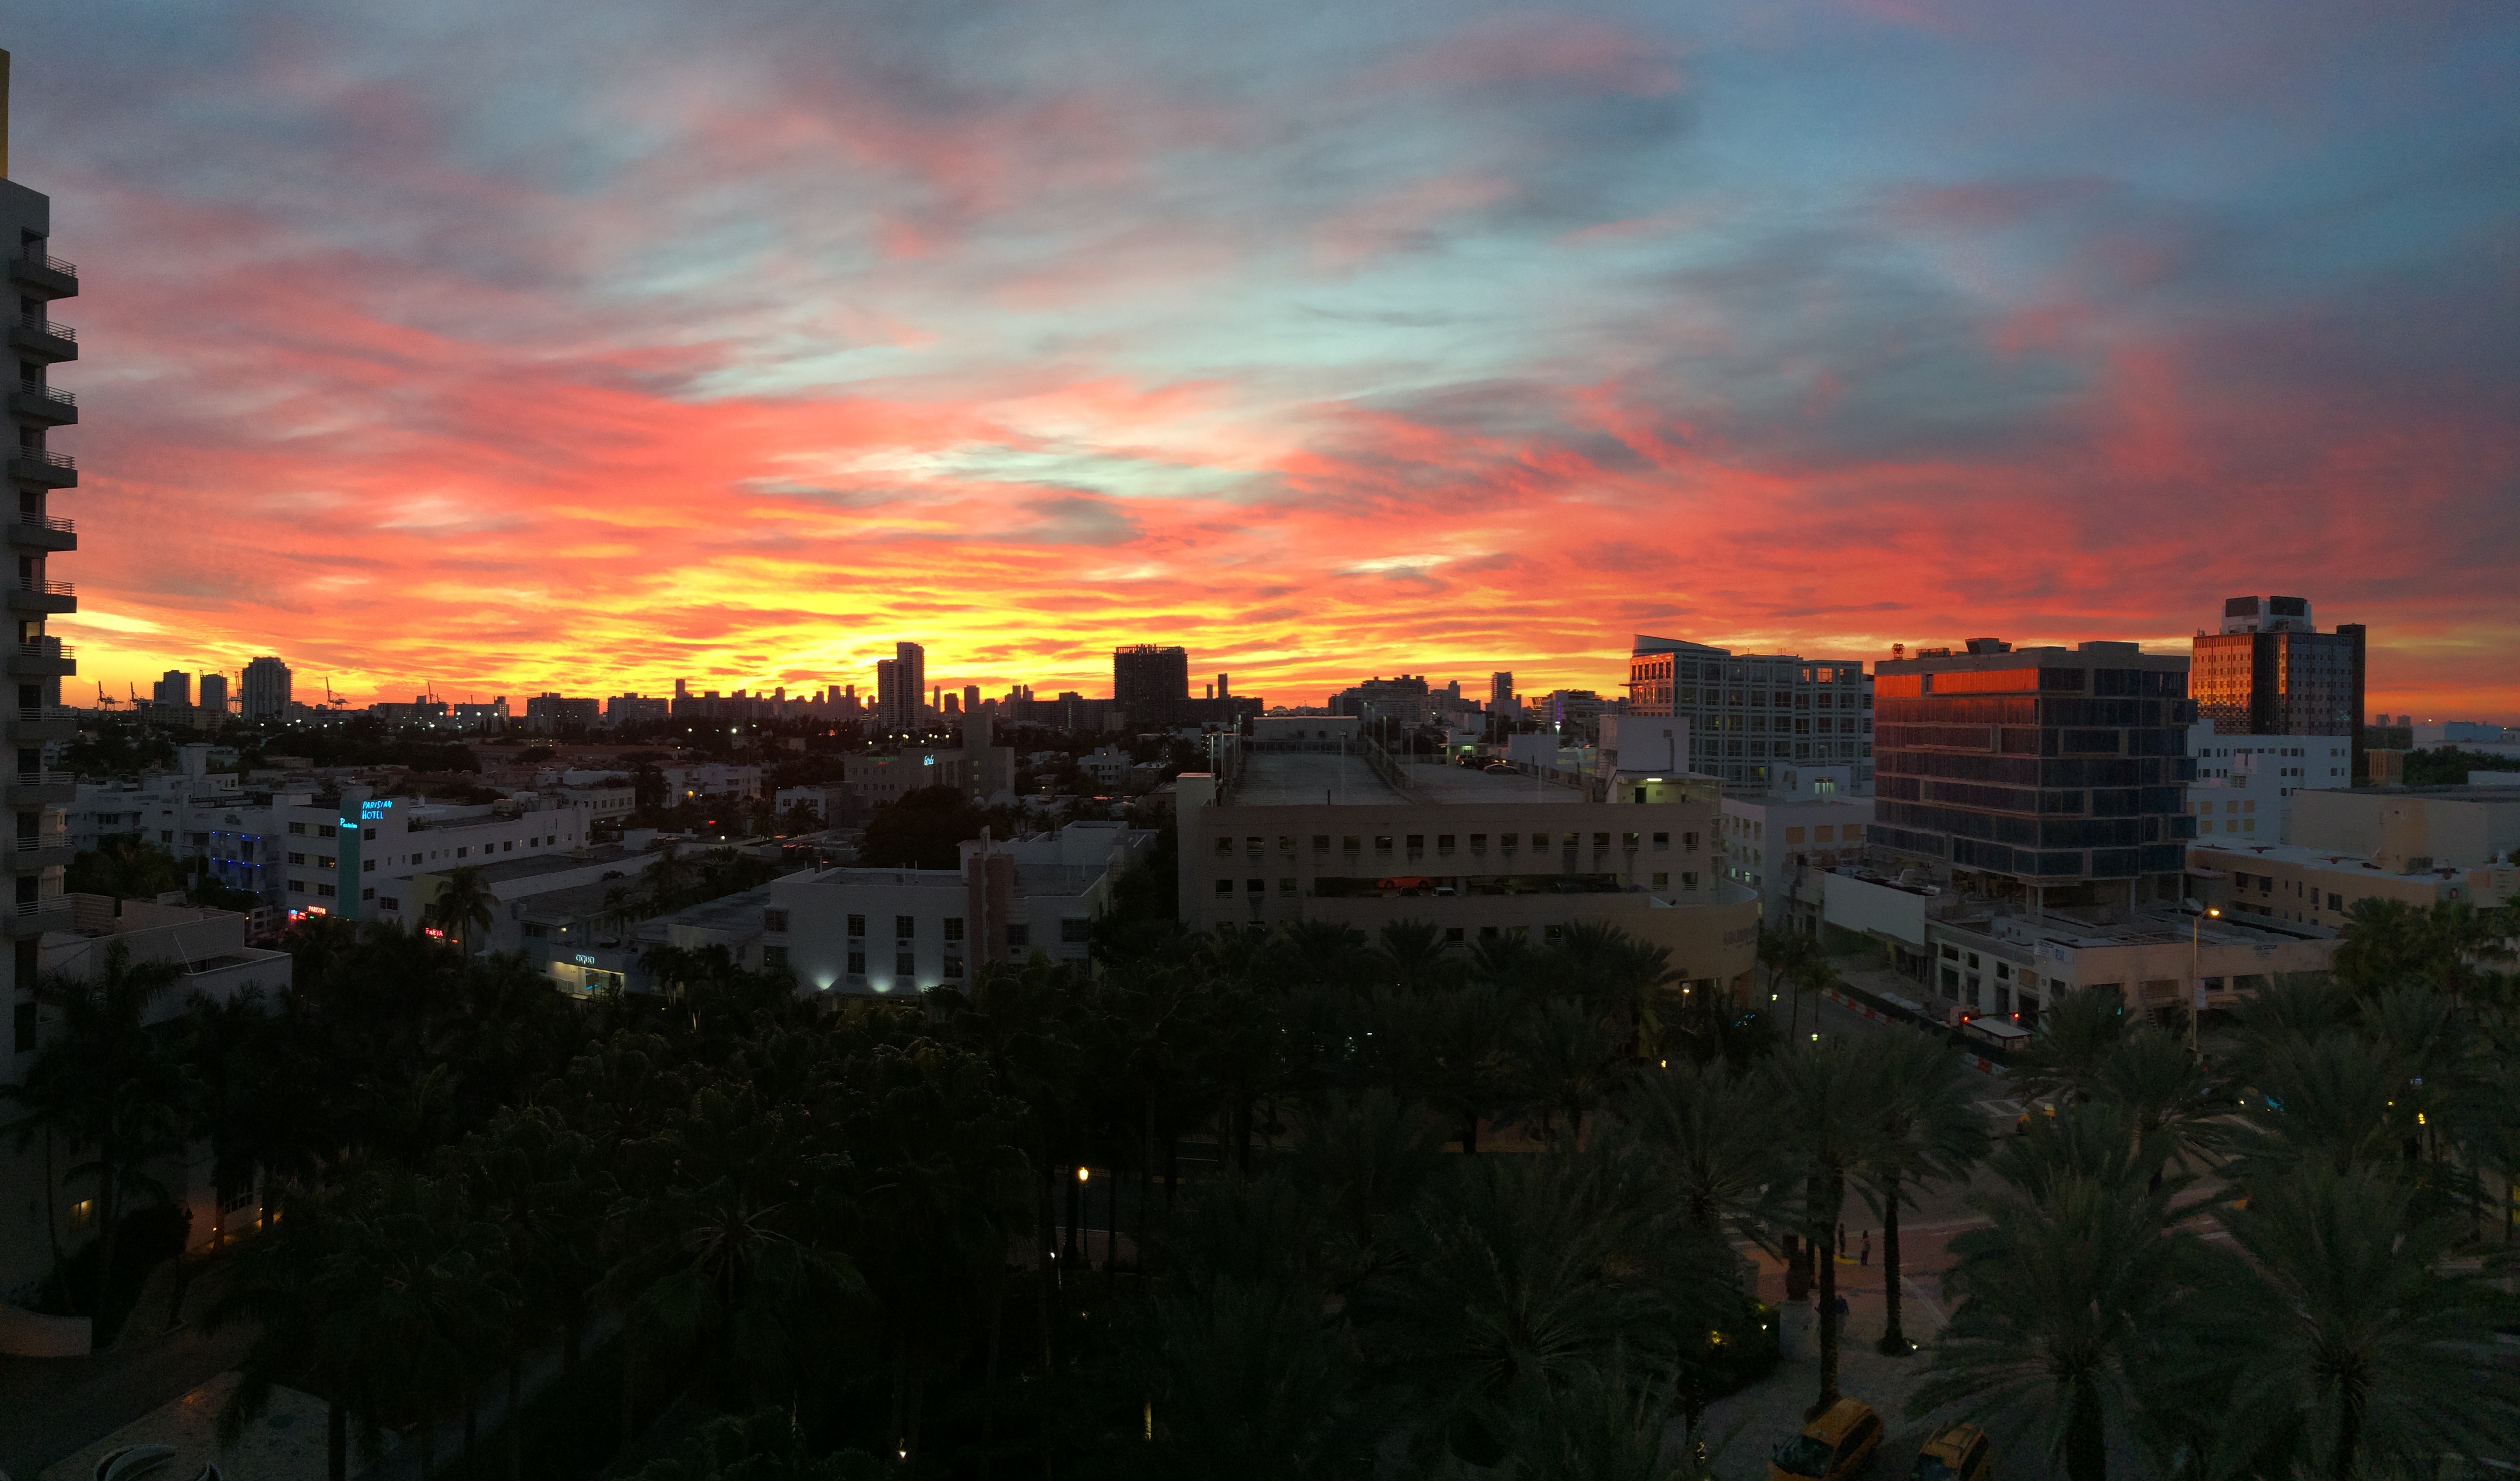
horizon, cloud, sky, sunrise, sunset, skyline, morning, dawn, city, skyscraper, cityscape, downtown, dusk, evening, metropolis, afterglow, miami beach, urban area, human settlement, metropolitan area